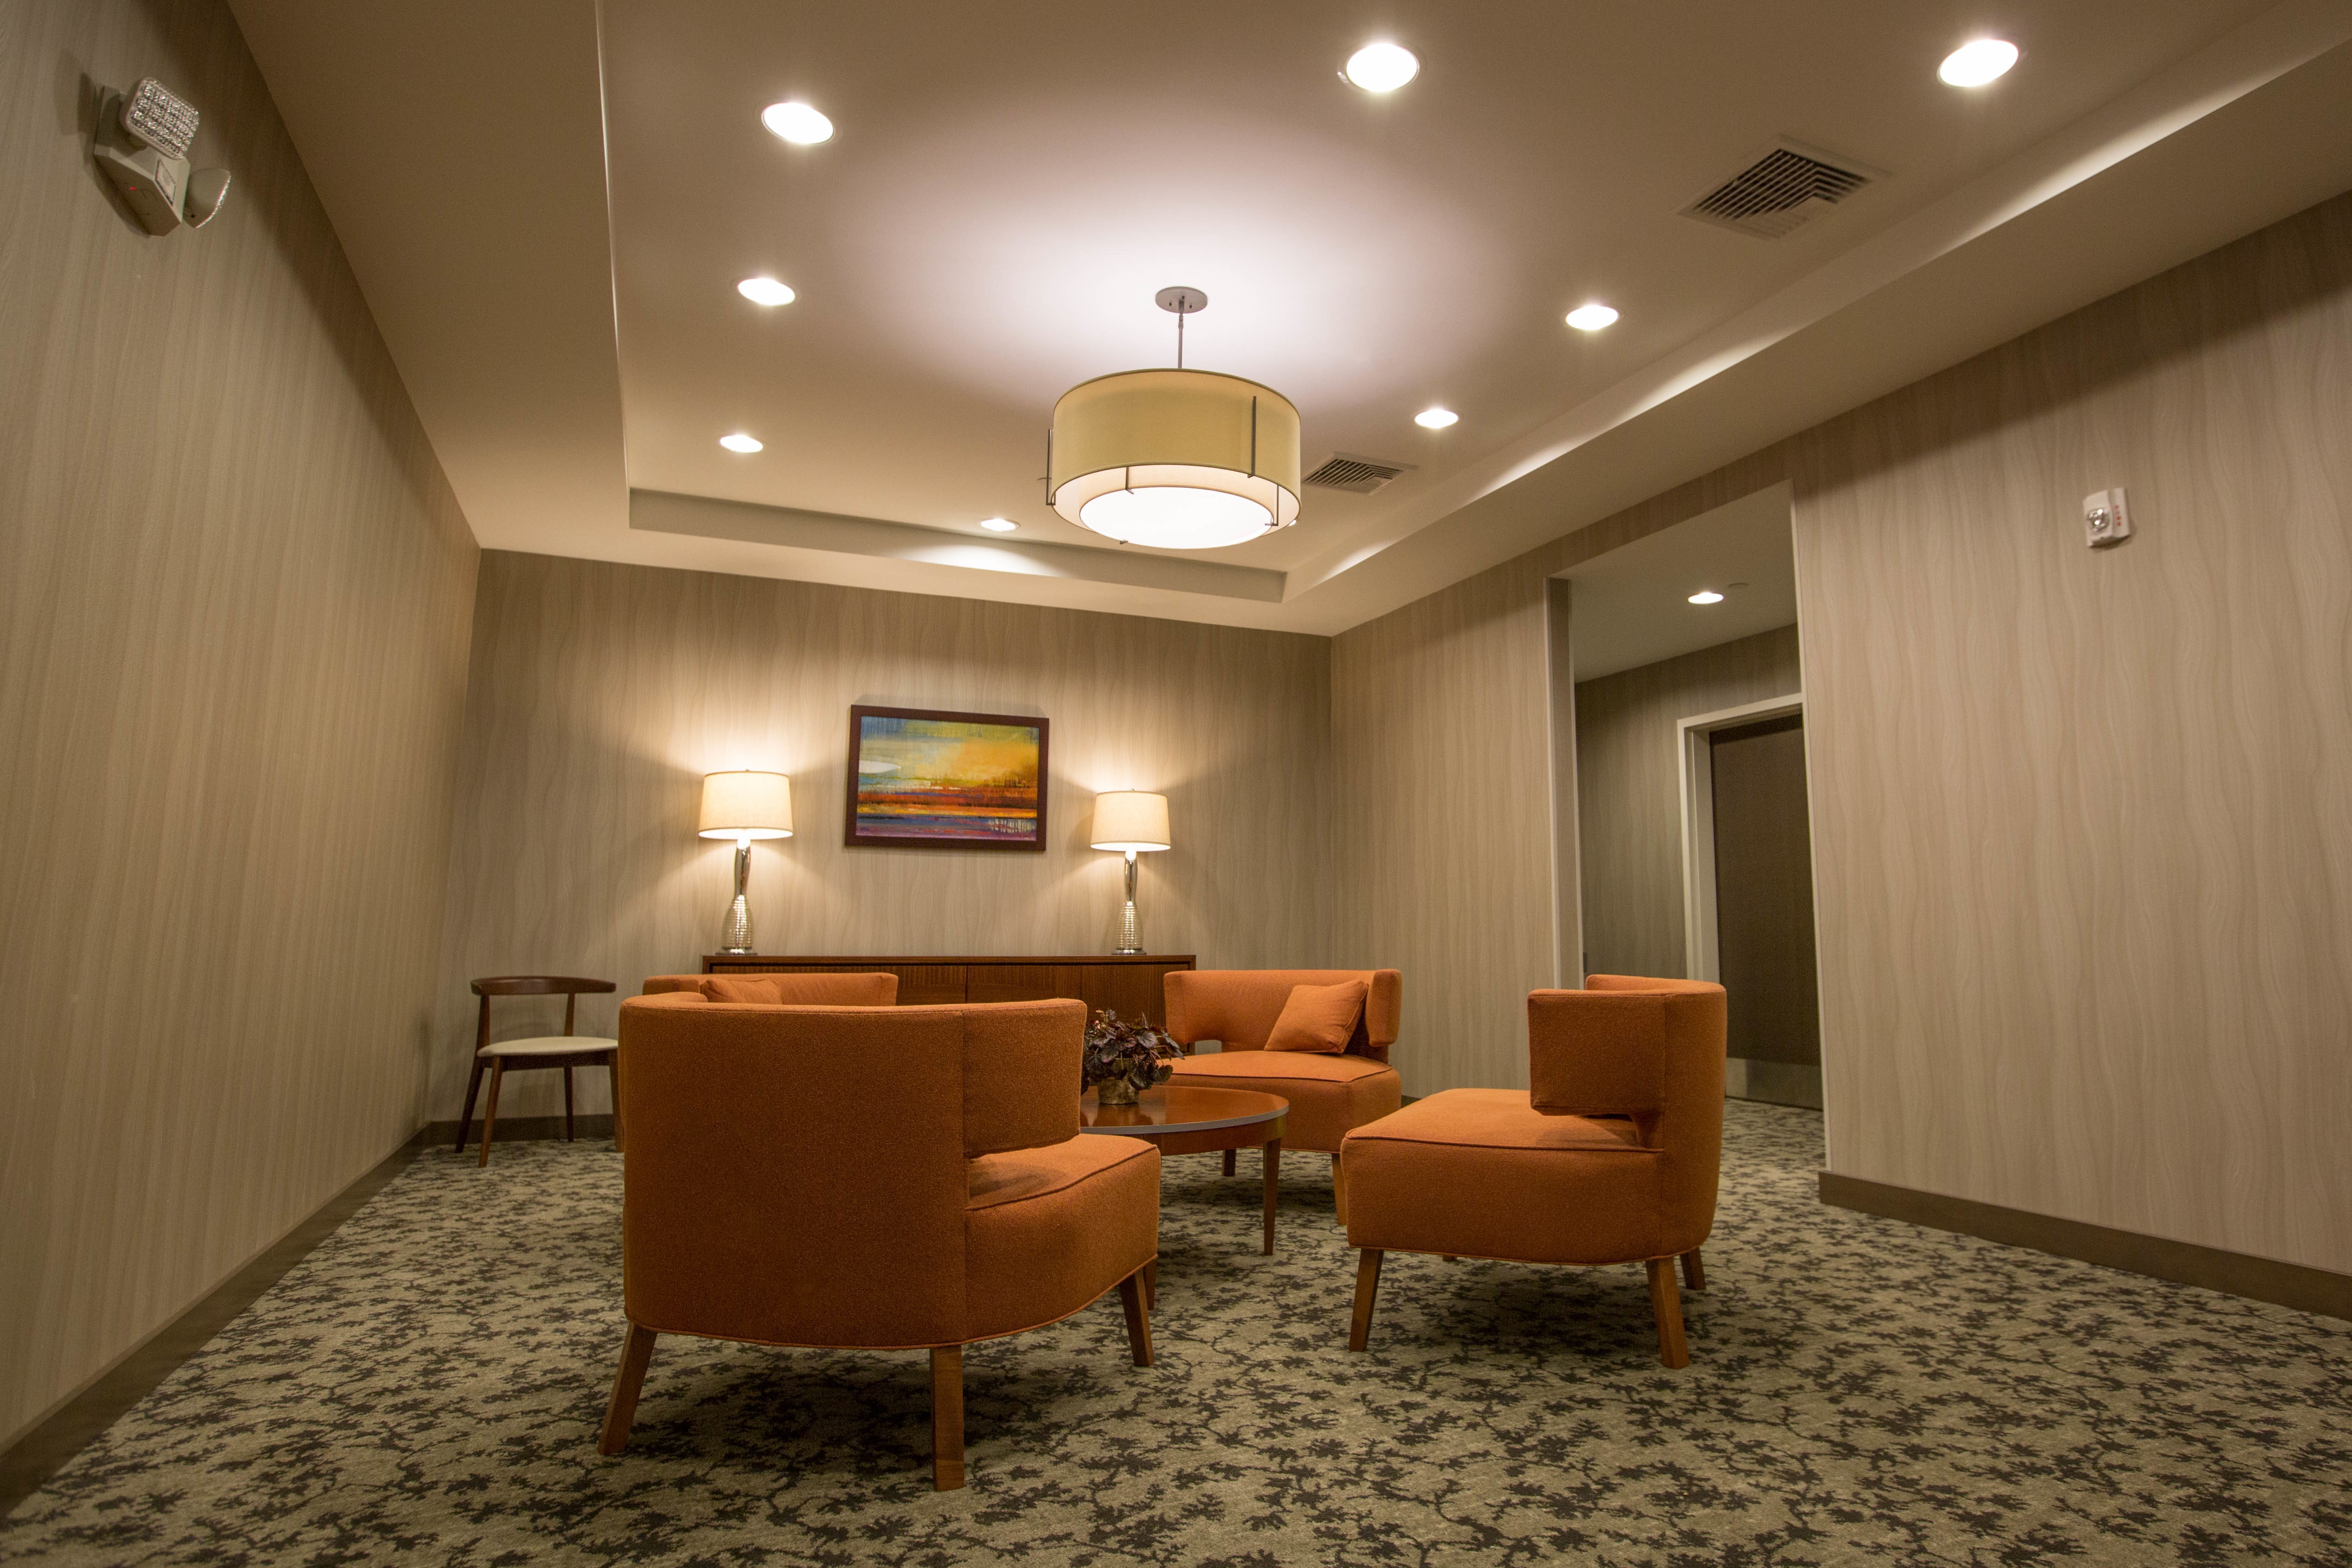
ceiling, office, living room, basement, room, interior design, design, lobby, real estate, conference hall, recreation room